G Hannelius

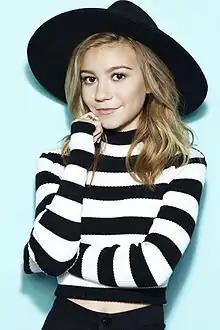
Hannelius in 2014

Genevieve Knight Hannelius (born December 22, 1998) is an American actress, singer, and YouTube personality who made her acting debut starring as Courtney Patterson on the ABC series "Surviving Suburbia" (2009). She had recurring roles on the Disney Channel series "Sonny with a Chance" (2009–2010) and "Good Luck Charlie" (2010–2011), and soon received recognition for her role as Avery Jennings in the Disney Channel sitcom "Dog with a Blog" (2012–2015). She has also voiced Rosebud in the Air Buddies film series (2011–2013), for which she won a Young Artist Award in 2012 and starred as Christa Carlyle in the crime series "American Vandal" (2017).